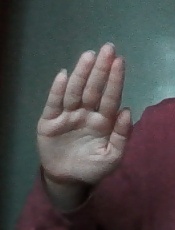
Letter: seen